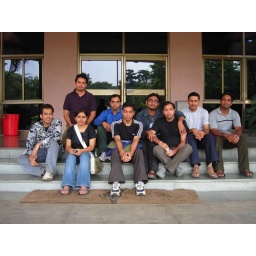
In front of main door in Kharghar office